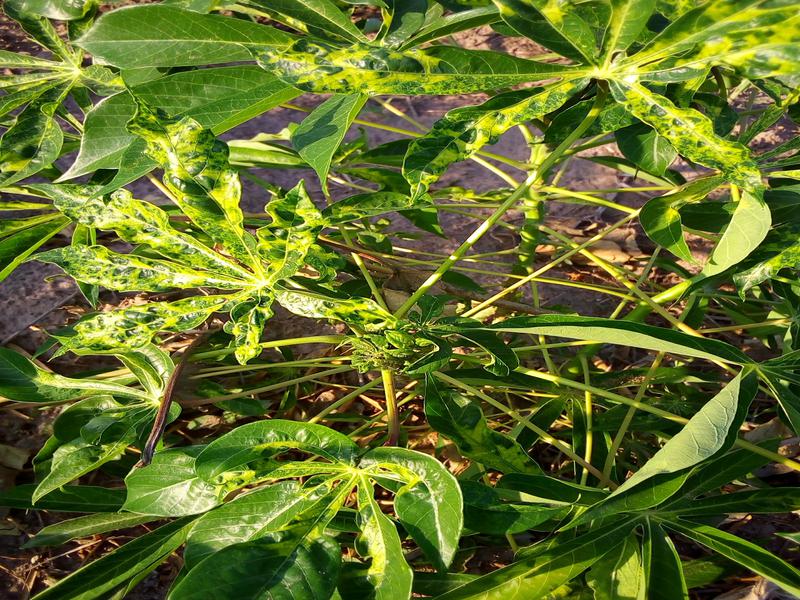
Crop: cassava
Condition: mosaic_disease